Garrett Hedlund

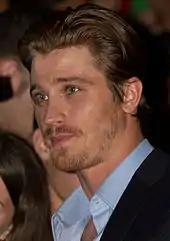
Hedlund at the Toronto International Film Festival

In 2013, Hedlund co-starred with Oscar Isaac, Justin Timberlake and Adam Driver in the French-American black comedy-drama film "Inside Llewyn Davis", directed by Joel and Ethan Coen. Hedlund pays homage to a fallen cowboy whose name is Lane Frost in the music video of the song Beautiful War by American rock band Kings of Leon. Also in 2013, he was the image of Yves Saint Laurent Beauté's French men's fragrance "La Nuit de l'Homme".